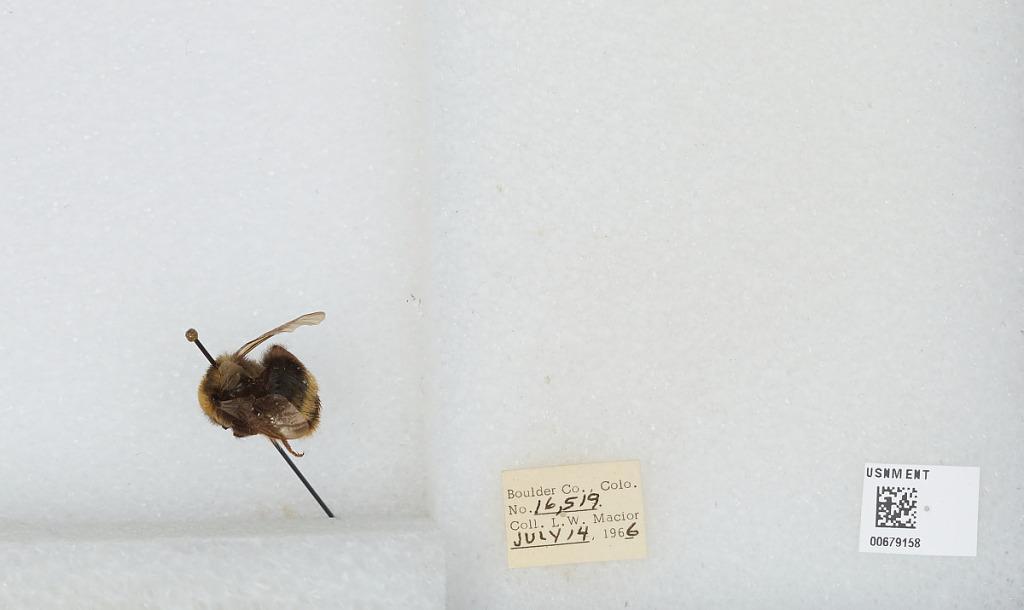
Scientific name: Bombus (Bombus) occidentalis Greene
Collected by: L. Macior
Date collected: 1966-7-14
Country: United States
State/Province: Colorado
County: Boulder
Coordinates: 40.0017, -105.308